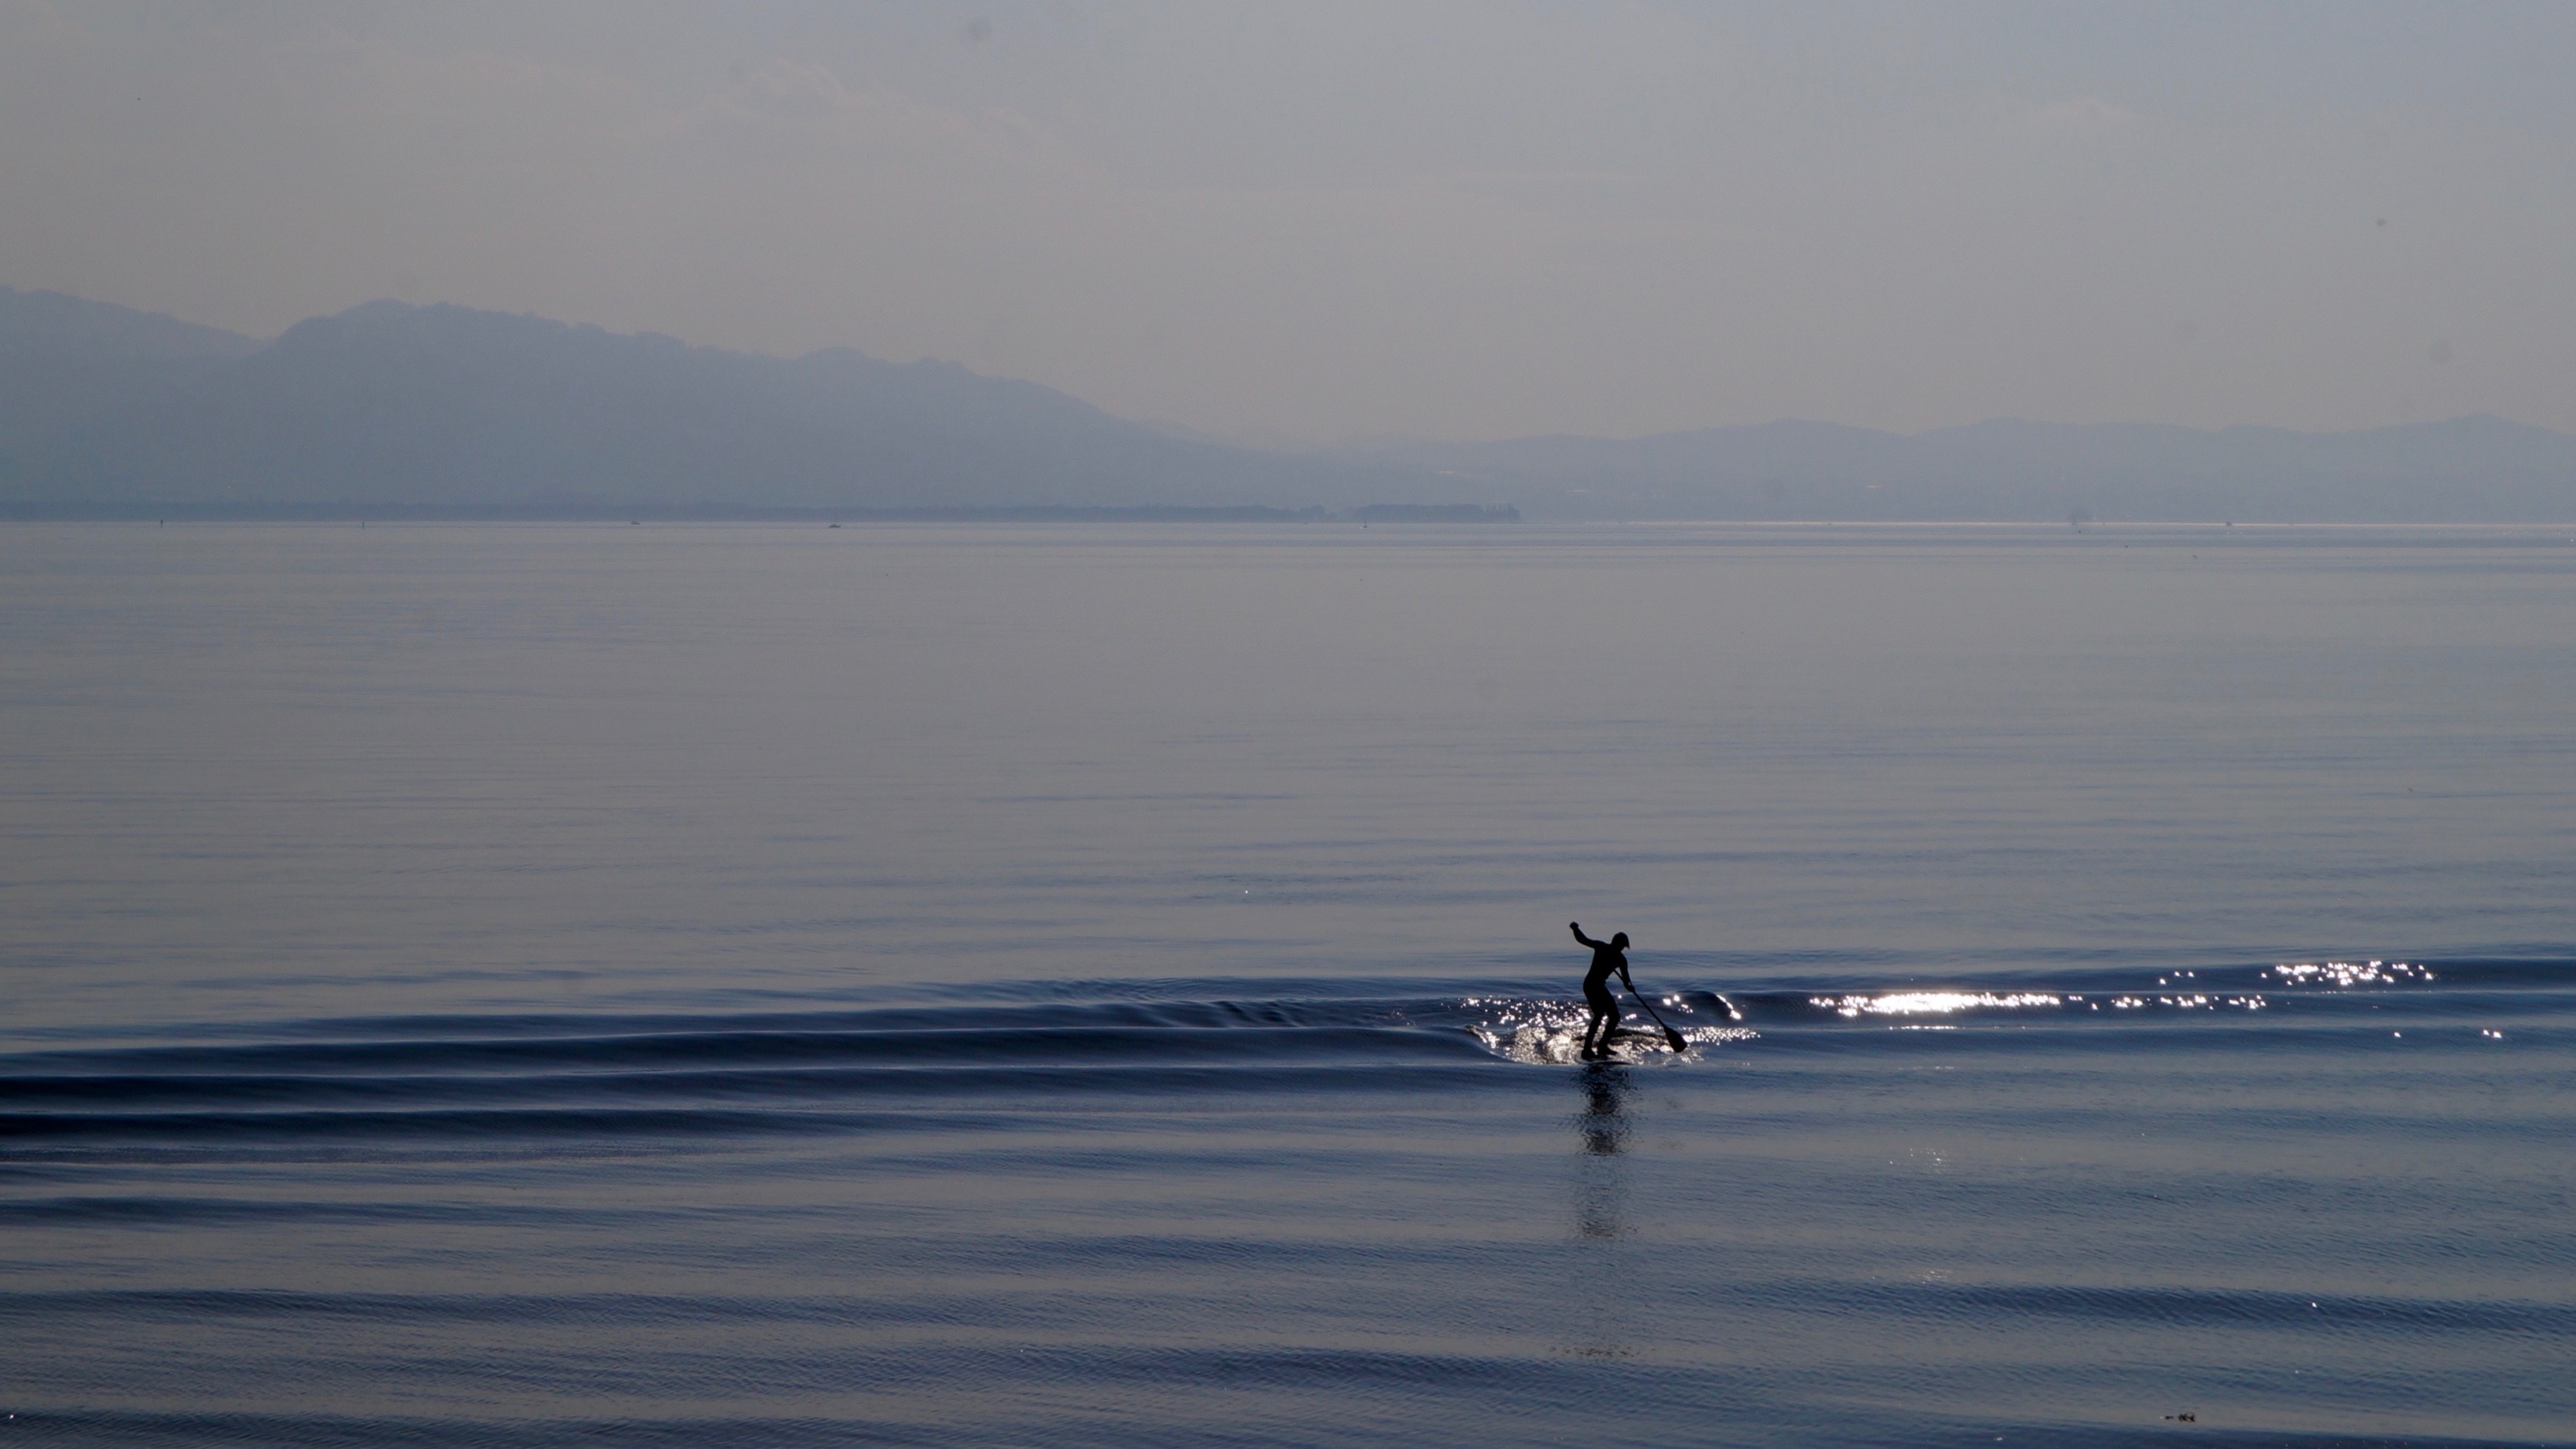
beach, sea, coast, ocean, horizon, boat, shore, wave, lake, paddle, vehicle, bay, body of water, boating